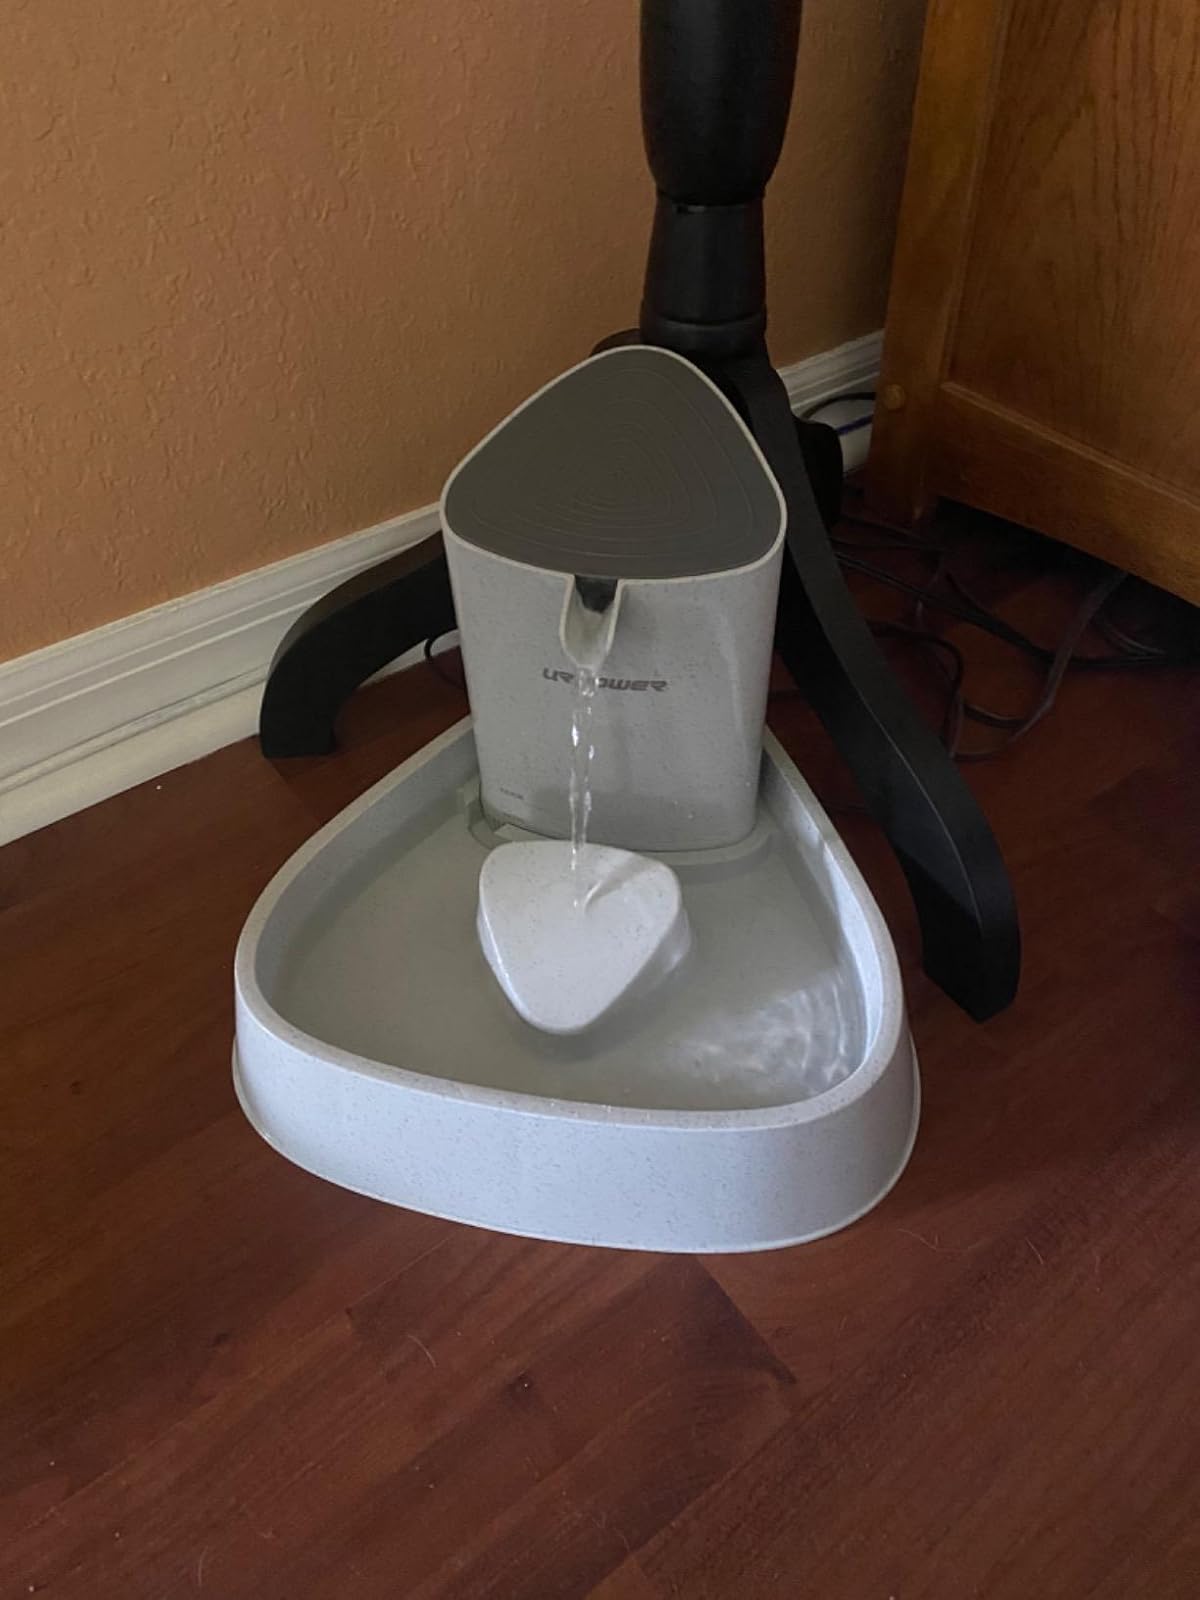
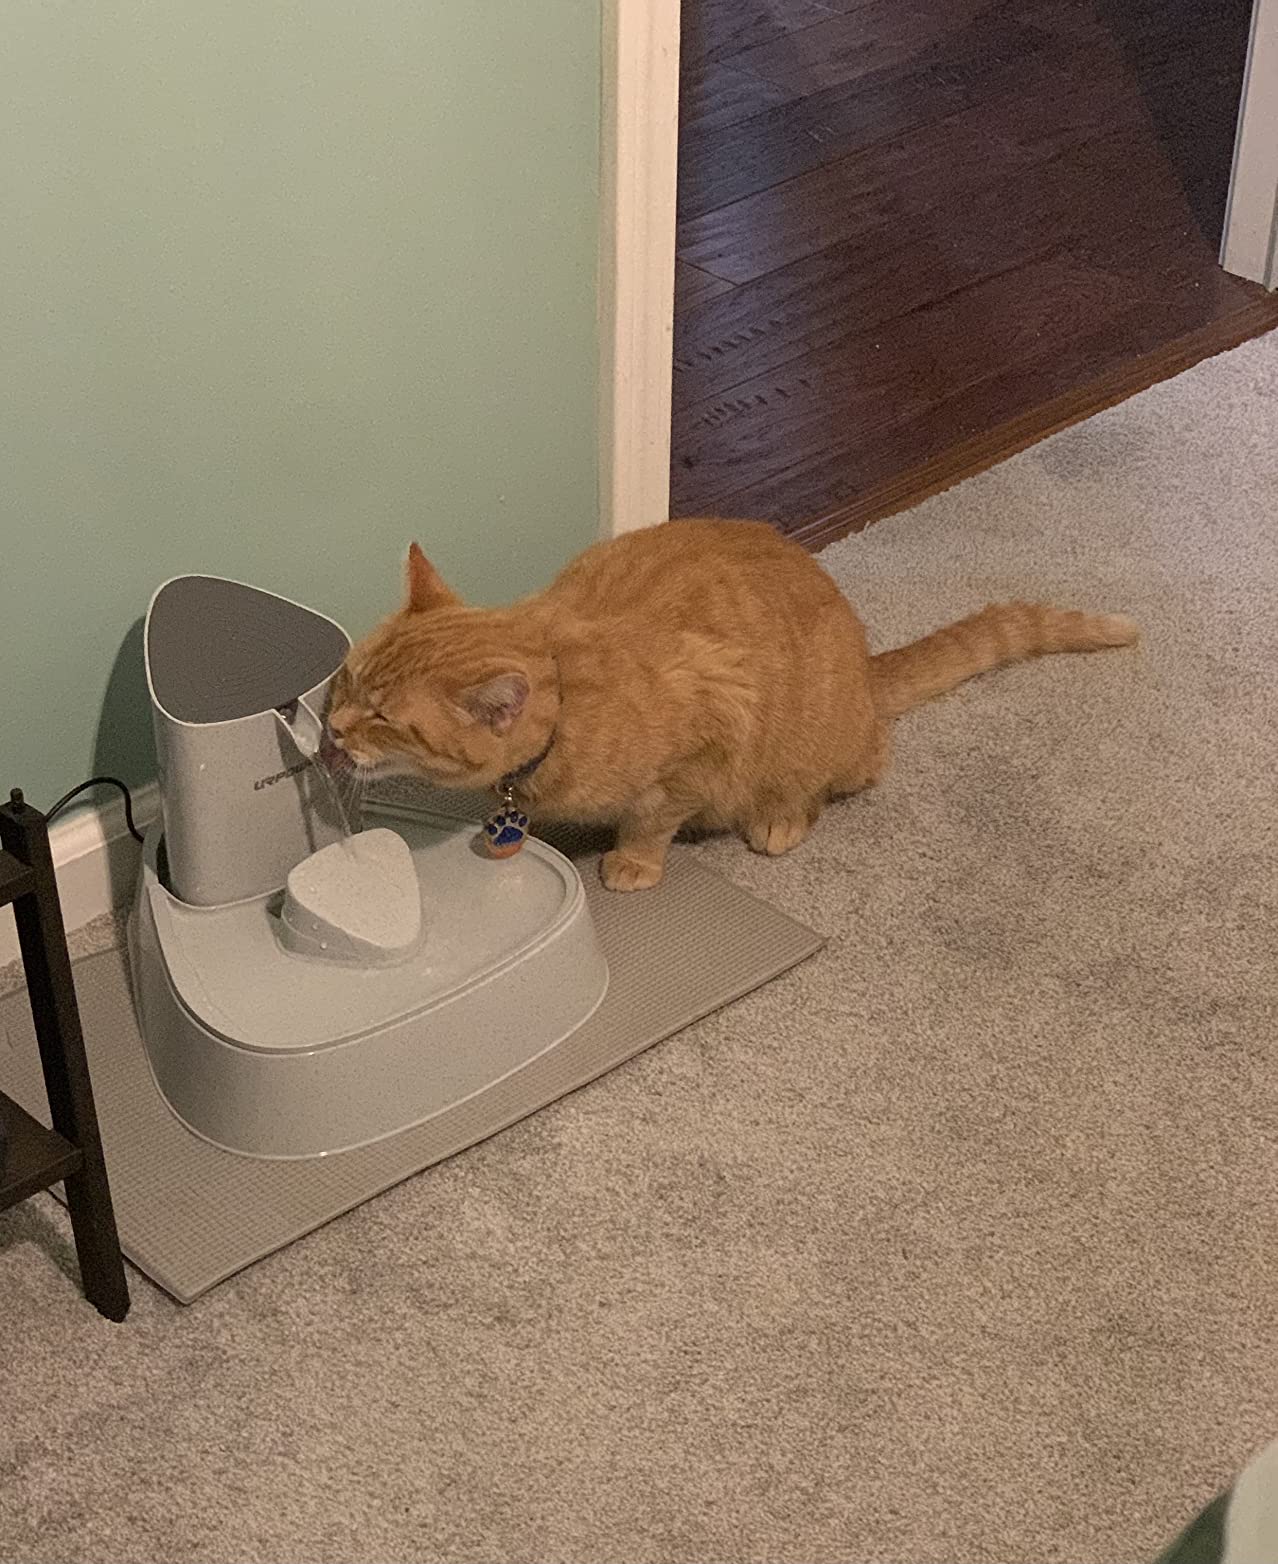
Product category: items_bowl
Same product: yes